Kirriemuir Town House

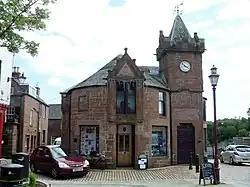
Kirriemuir Town House

Kirriemuir Town House is a municipal structure in the High Street in Kirriemuir, Angus, Scotland. The structure, which was used as a museum from 2001 to 2023, is a Category B listed building.